Tamatea Urehaea

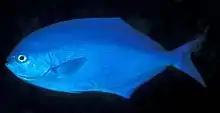
Maomao fish.

After the circumnavigation, Tamatea went to the nearby Rangaunu Harbour and married the three daughters of Ira and Tekeru-wahine: Te Onoono-i-waho, Iwipupu, and Te Moana-i-kauia. Tamatea established a settlement called Tinotino at Orongotea, where he and his men hunted kererū in such great numbers that the location was renamed Kaitaia, which means "food in abundance" When. his son Kahungunu was born, he buried the child's umbilical cord nearby with three "whatu-kura" (sacred stones), so that it would be an "iho-whenua", a link which would bind the land to him. These actions angered the local people, who banded together under Ruakerepeti to drive him out of the region. They built fortresses at Whangape, Rangaunu, Herekino, Ahipara, Hukatere, and Rangiaohia, hemming Tamatea in. Tamatea responded by digging a great trench, intended either to flood the Kaitaia area with seawater or with water from the Kaitaia stream, thereby making the land useless to anyone. However, the tools kept breaking and he had to give up the task. Traces of his efforts were still pointed out as of 1944. Two traditional sayings are associated with this canal: ("Oh Kauri! These adzes are broken!") and ("Let them break. They are broken in the many tasks of the son of Tawake.").